Radiobiology

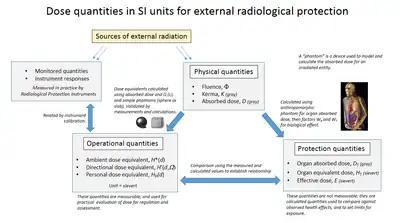
External dose quantities used in radiation protection. See article on sievert on how these are calculated and used.

The risk for developing radiation-induced cancer at some point in life is greater when exposing a fetus than an adult, both because the cells are more vulnerable when they are growing, and because there is much longer lifespan after the dose to develop cancer. If there is too much radiation exposure there could be harmful effects on the unborn child or reproductive organs. Research shows that scanning more than once in nine months can harm the unborn child.